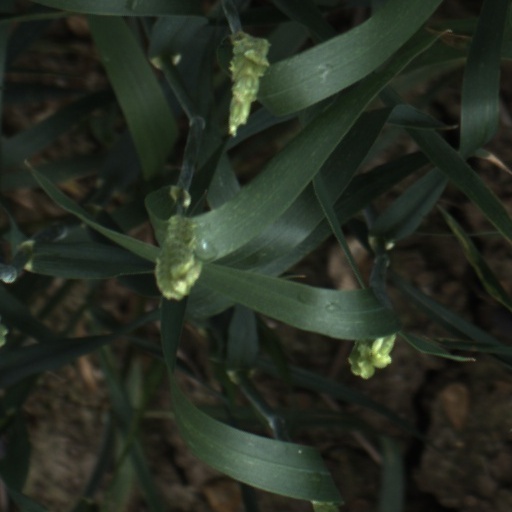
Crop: wheat